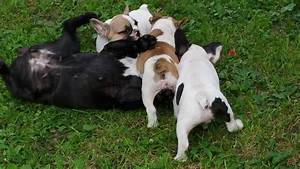
Label: dog